Manufacturers Trust Company Building

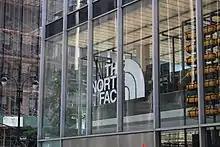
The North Face store in the building as seen from outside. Behind the windows is the North Face logo and some merchandise.

Joe Fresh occupied of retail space on the ground floor and second-floor mezzanine for its flagship store, starting in 2012. On the western side of the ground floor, Tahari opened a pop-up store at 510 Fifth Avenue in 2013, and also maintained space in the penthouse. Joe Fresh announced in 2015 that it would close the 510 Fifth Avenue location and sublease the space. The Joe Fresh store closed in March 2016. Clothing retailer The North Face signed an eight-year sublease from Joe Fresh in 2016, occupying on the basement, first, and second stories. The North Face opened a flagship store there that October. In 2018, Vornado proposed installing a glass wall around the escalators between the first and second floors. Theodore Grunewald, a preservationist involved in the 2011 lawsuit against Vornado, expressed concern that the glass wall might not conform to the design of the original wall at that location.